Tatsue Station

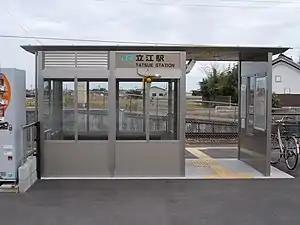
Tatsue Station in 2019

Tatsue Station is served by the Mugi Line and is located 15.6 km from the beginning of the line at . All trains stop at this station.